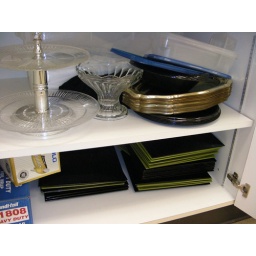
A stack of olive/black plates left from another wedding in kitchen cabinet